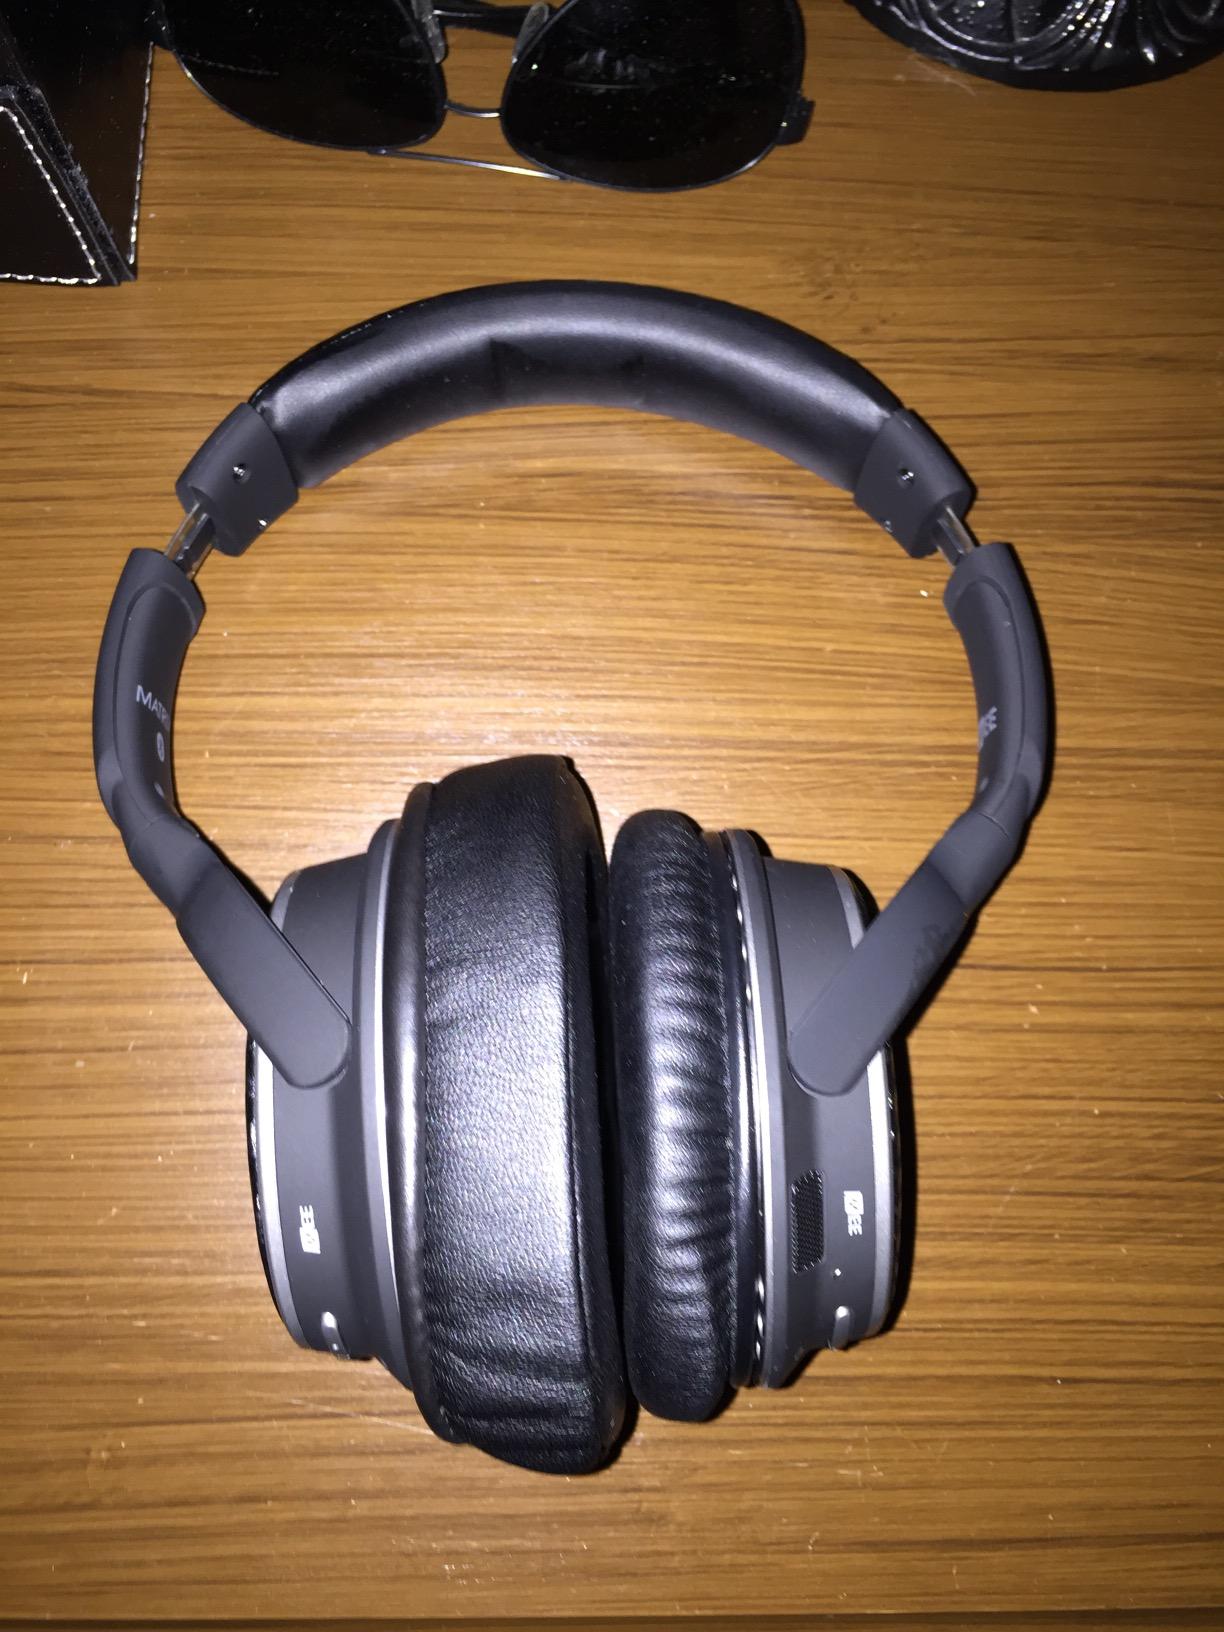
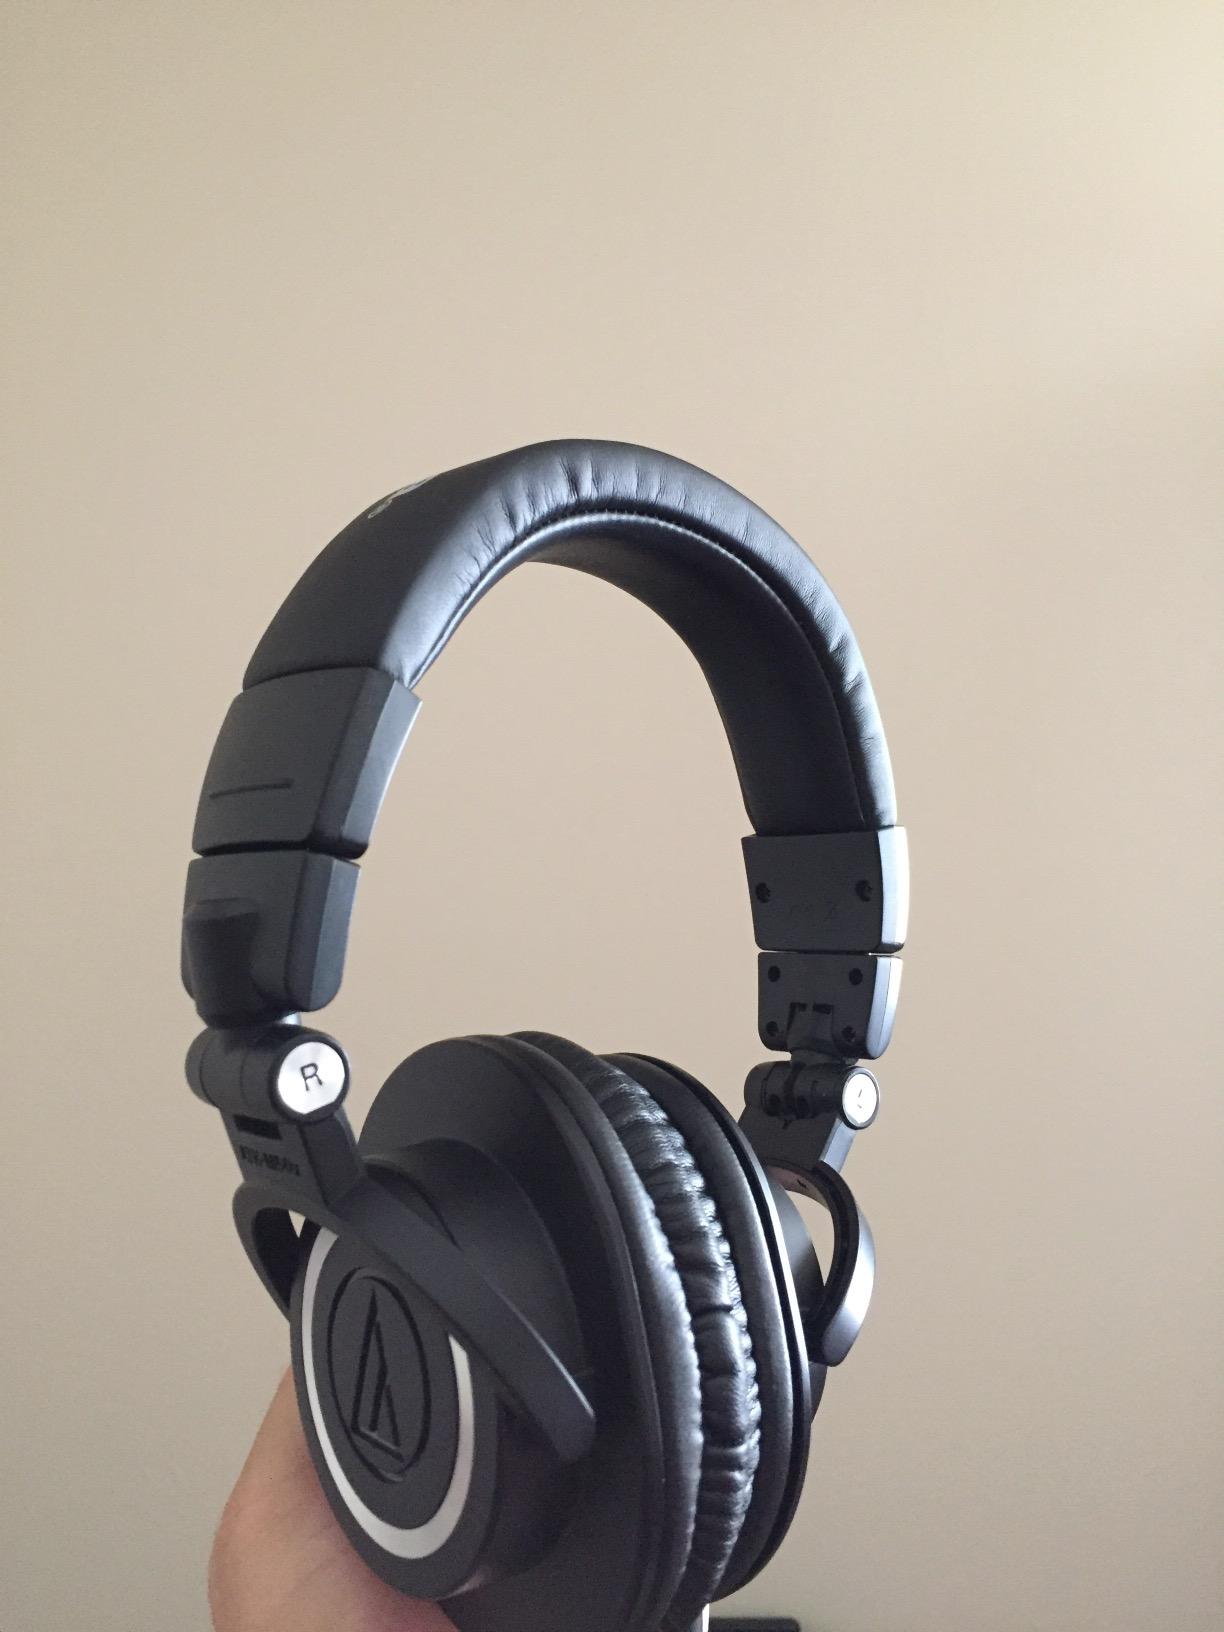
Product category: headphones
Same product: no